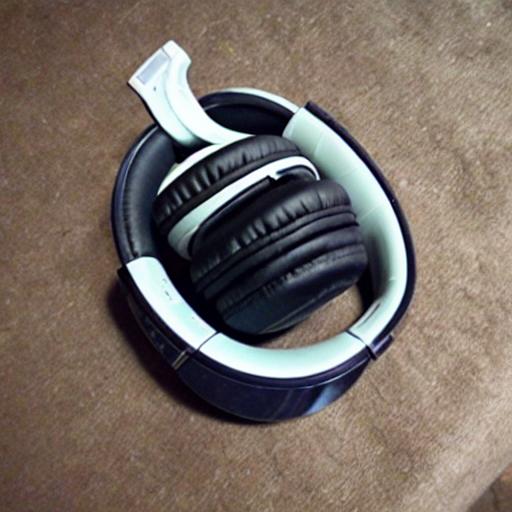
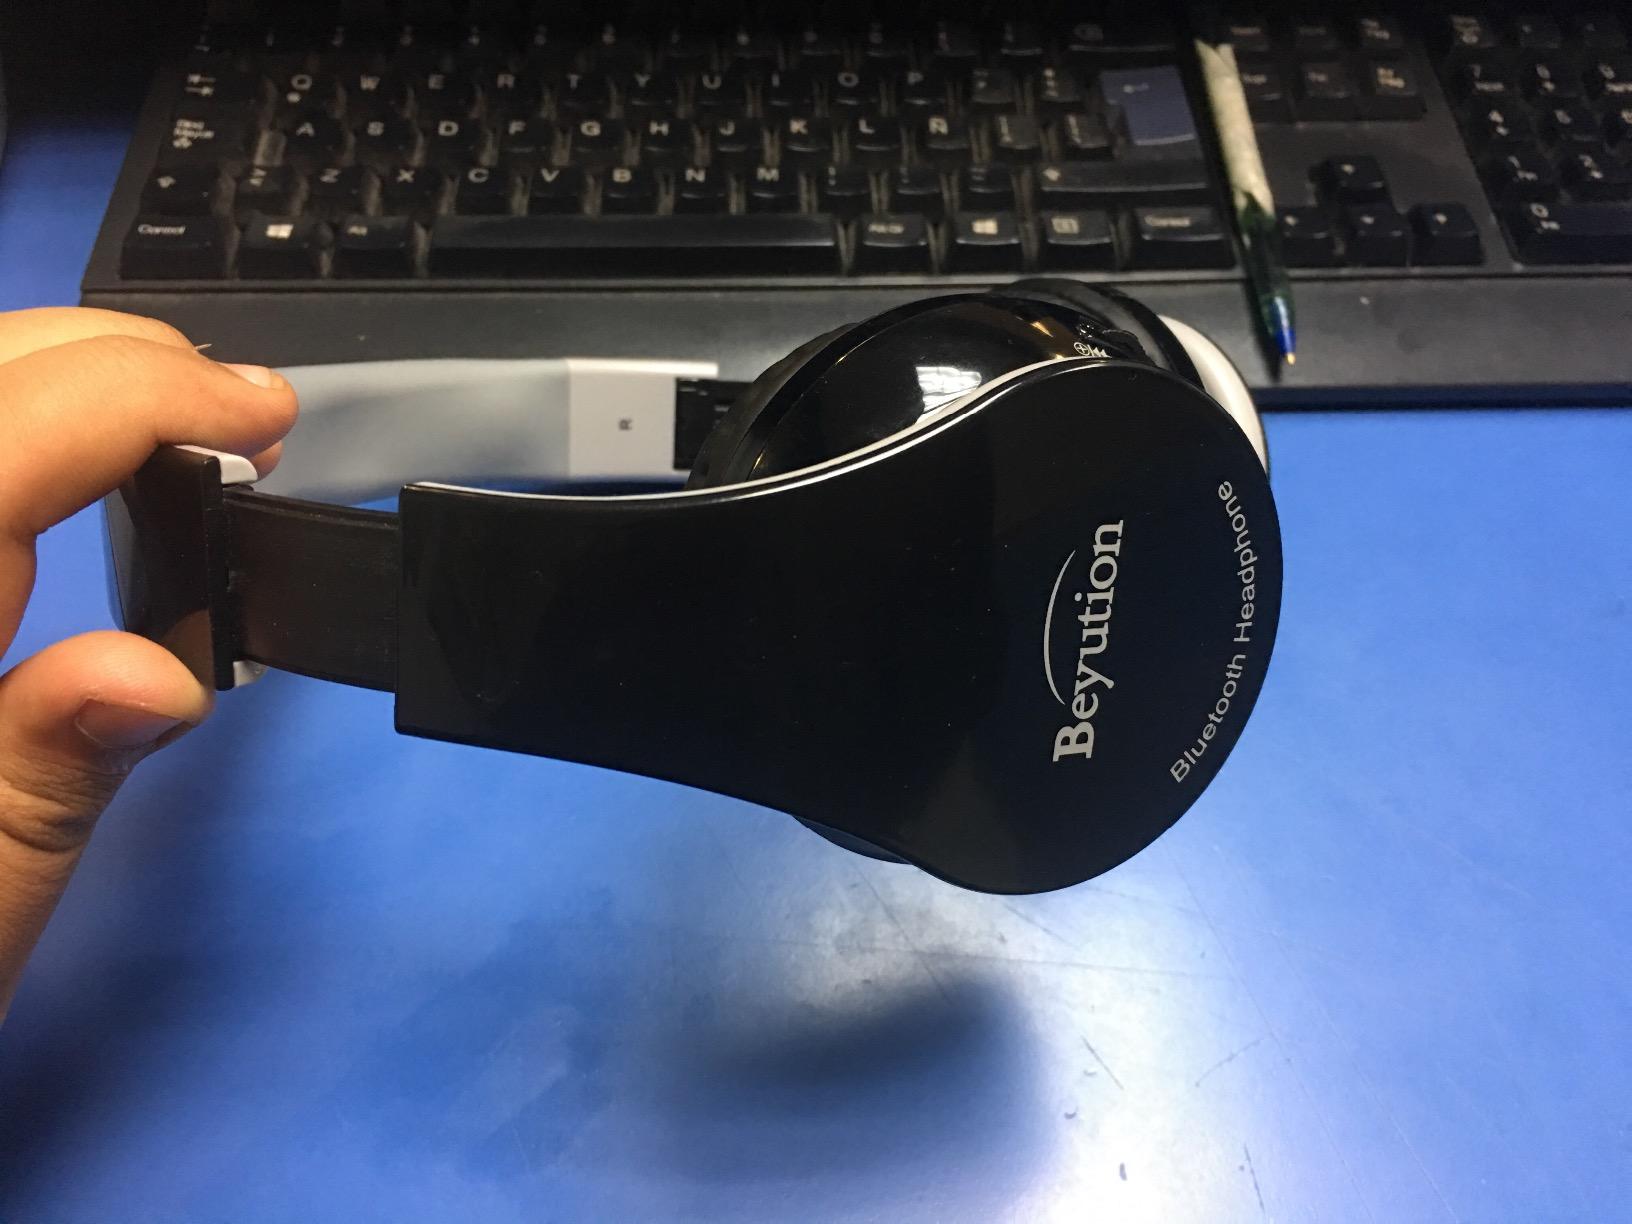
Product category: headphones
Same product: no